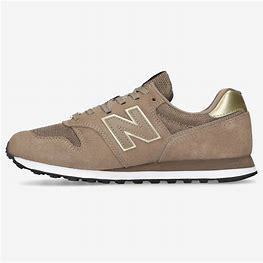
Brand: New
Model: Balance 373